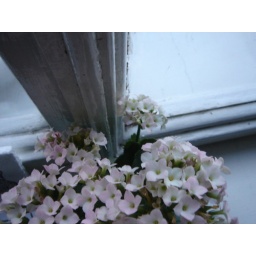
on a window sill in the kitchen